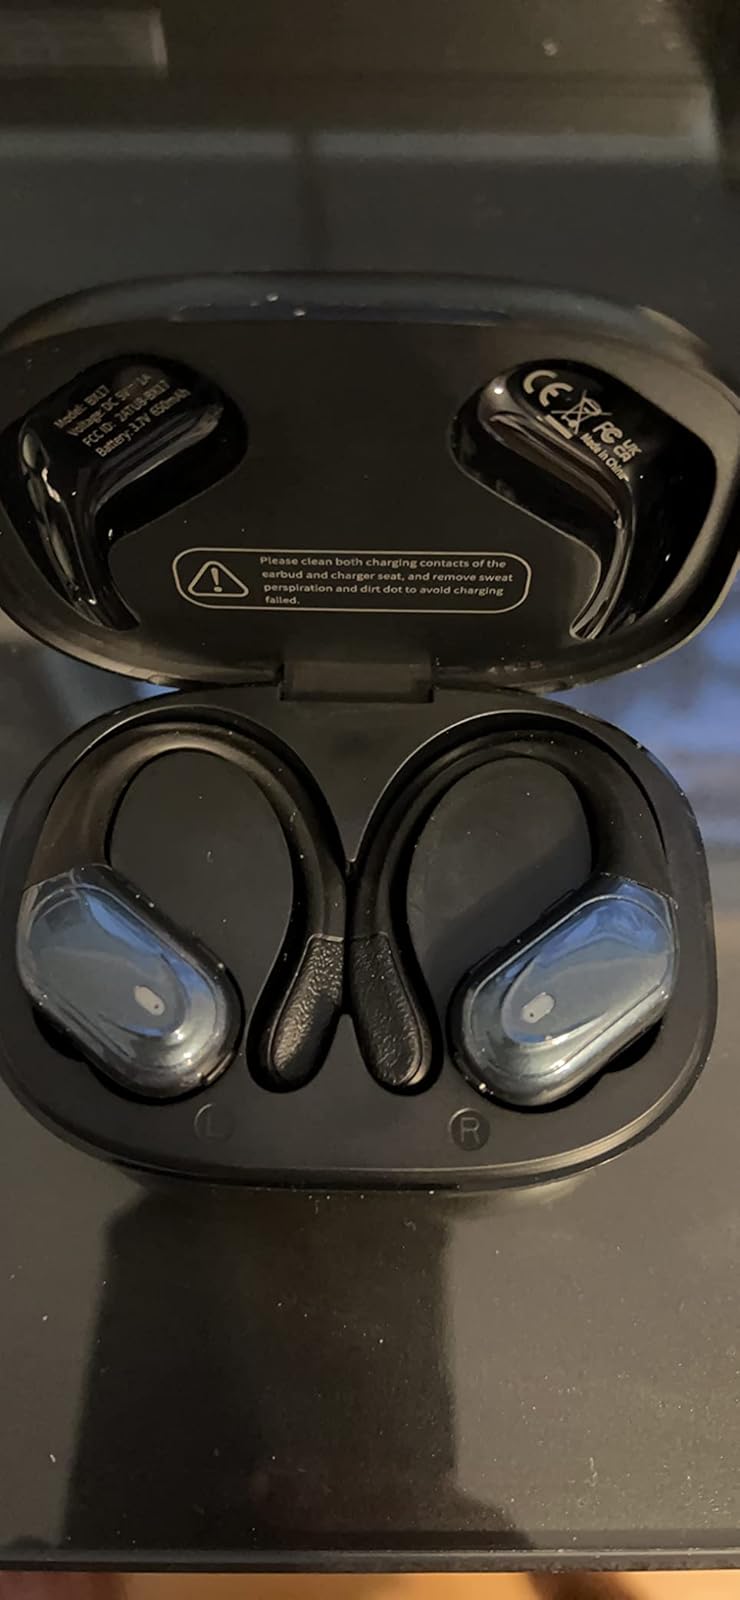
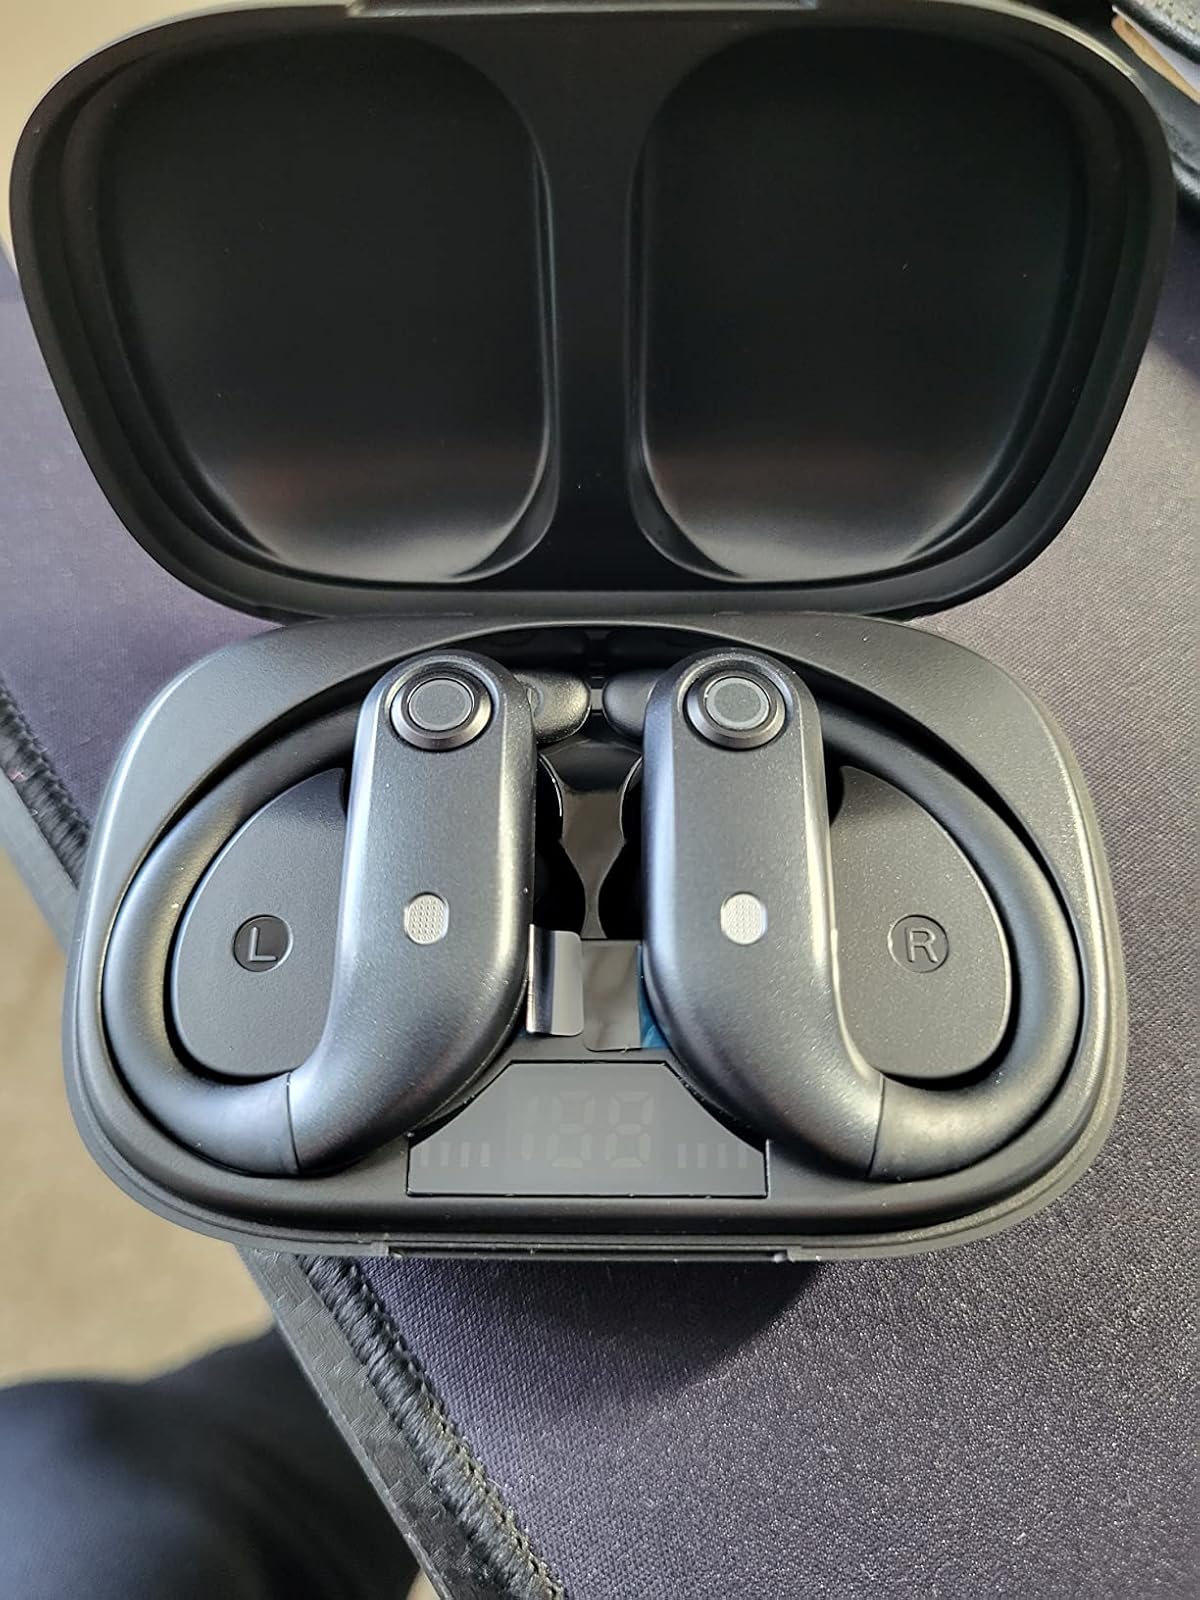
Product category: earbuds
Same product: no